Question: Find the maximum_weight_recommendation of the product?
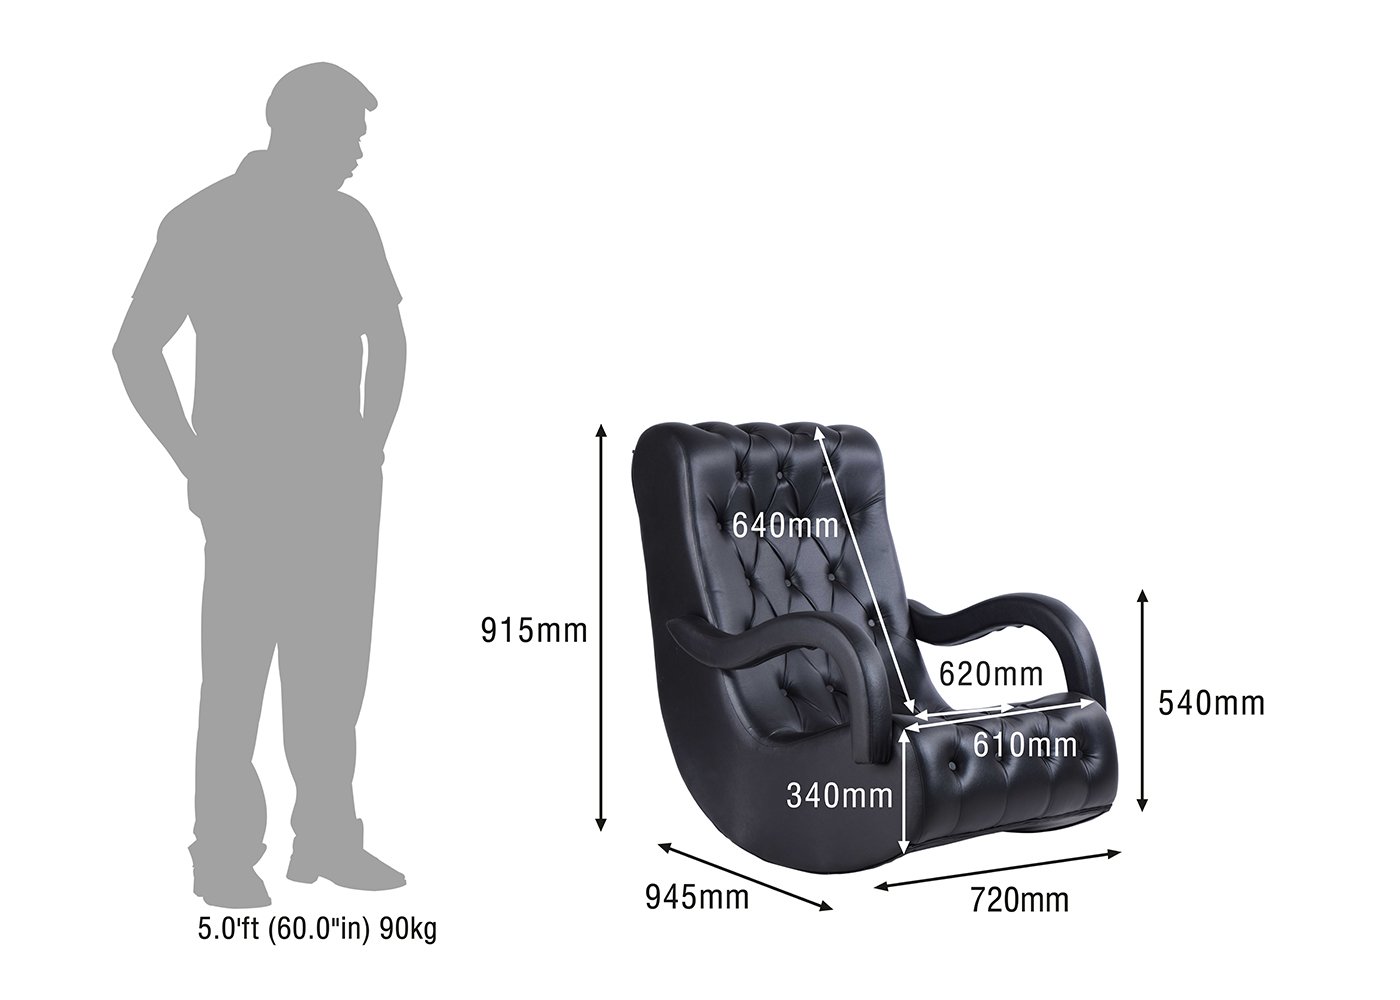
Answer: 90 kilogram